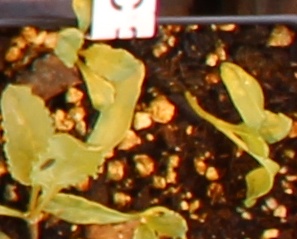
Label: Sugar beet